Smoky River Serenade

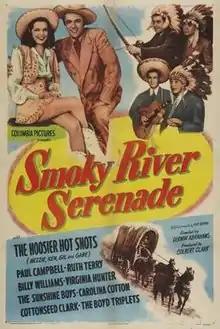
Theatrical release poster

Smoky River Serenade is a 1947 American Western film directed by Derwin Abrahams and written by Barry Shipman. The film stars Paul Campbell, Ruth Terry, Guinn "Big Boy" Williams, Virginia Hunter, Carolina Cotton and Cottonseed Clark. The film was released on August 21, 1947, by Columbia Pictures.